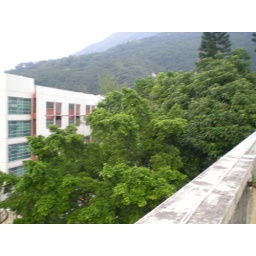
Looking to the North-East from around Block 2-5th floor. Note the tree height and how close it is to the building